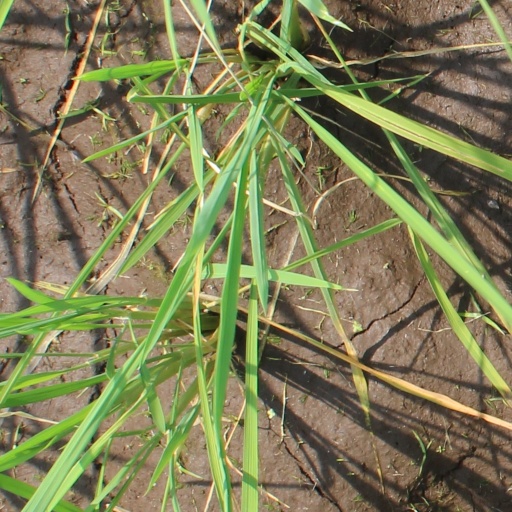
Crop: rice